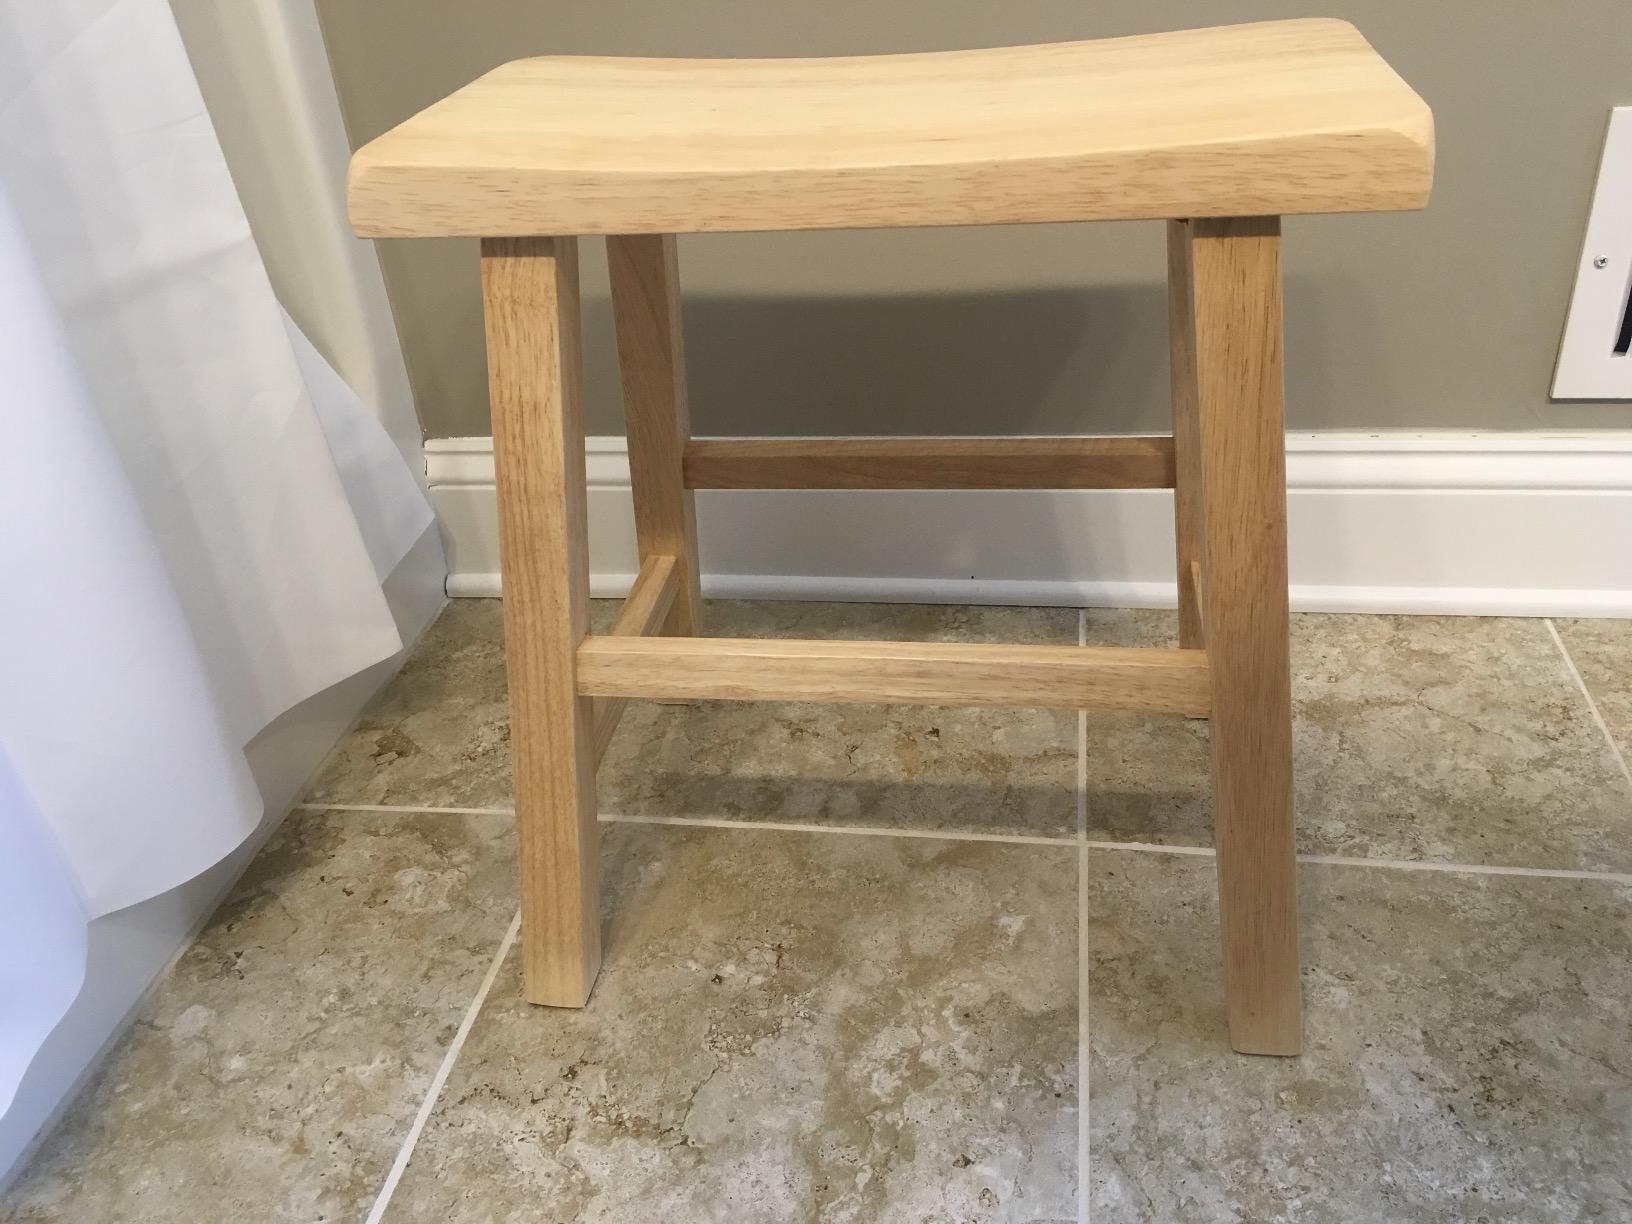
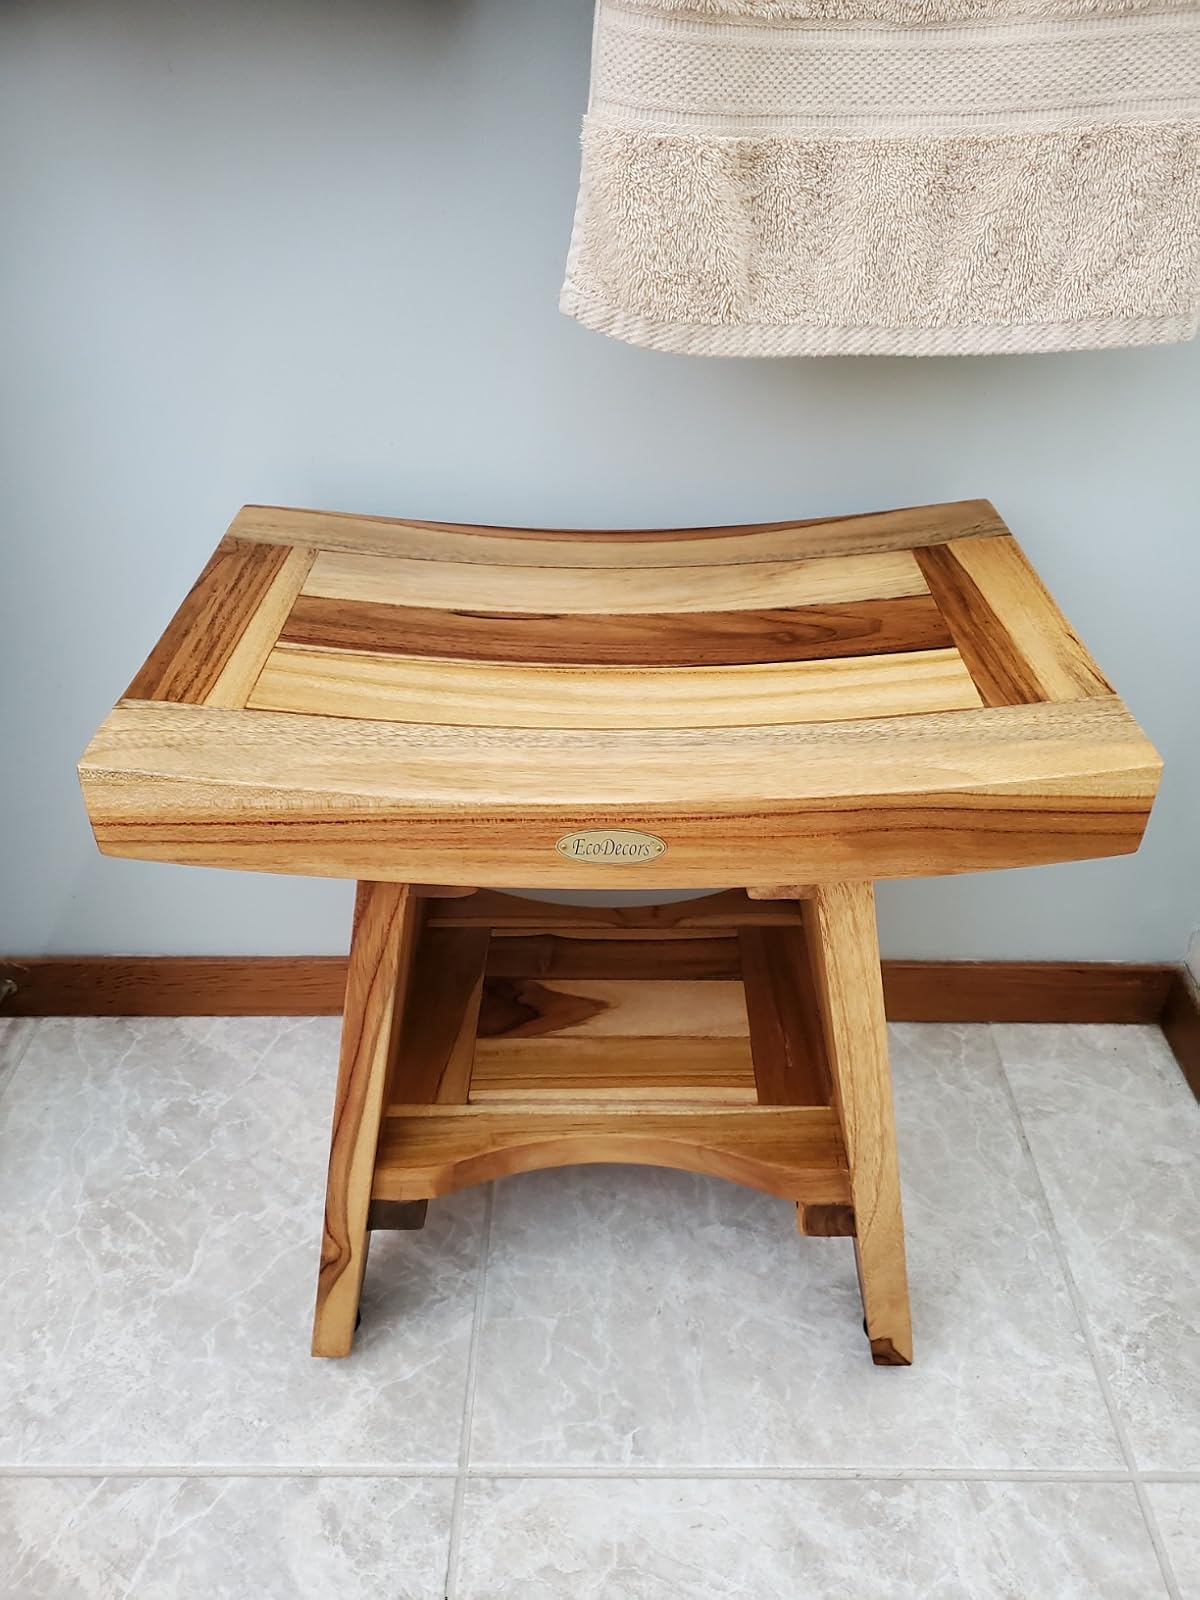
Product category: stool
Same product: no